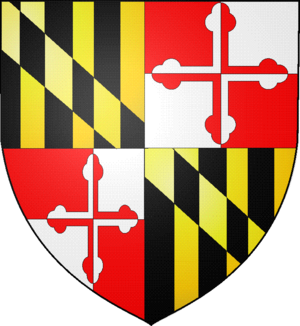
Charles Calvert, 5ᵉ baron Baltimore, FRS était un noble Britannique et gouverneur de la Province du Maryland. Il a hérité du titre de gouverneur à l'âge de quinze ans, à la mort de son père et son grand-père, quand la colonie a été replacée par la monarchie britannique sous le contrôle de la famille Calvert, après sa saisie en 1688. En 1721, Charles a assumé le contrôle personnel du Maryland, y effectuant un bref voyage en 1732. Il resta par la suite en Angleterre, où il poursuit une carrière active dans la vie politique, devenant Lord de l'Amirauté de 1742 à 1744. Il est mort en 1751, en Angleterre, âgé de 52 ans.